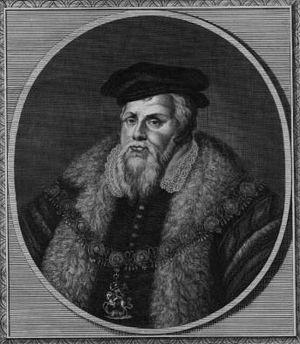
Francis Russell, 2ᵉ comte de Bedford, est un homme politique anglais.